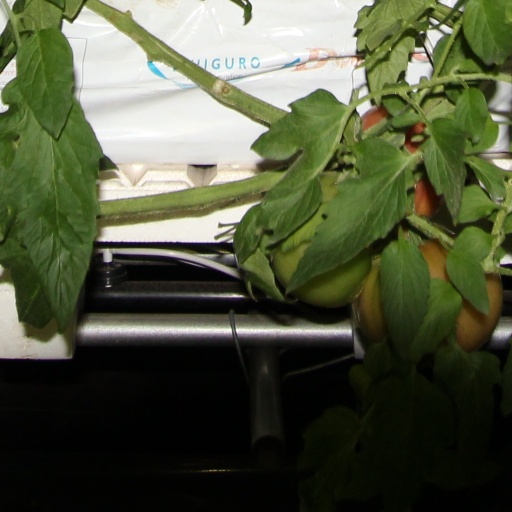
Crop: tomato